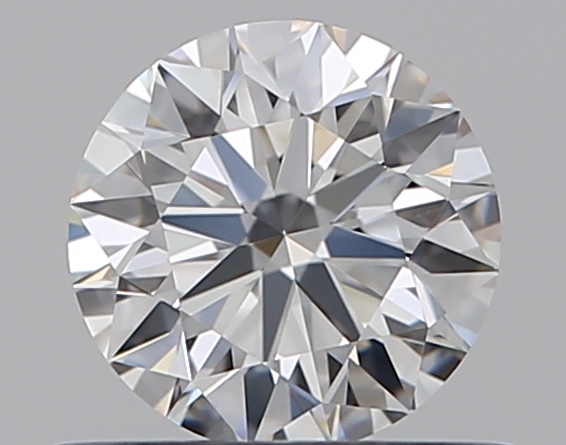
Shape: round
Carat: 0.51
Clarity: VS1
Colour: G
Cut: EX
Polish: EX
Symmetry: EX
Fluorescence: N
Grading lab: GIA
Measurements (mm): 5.12 x 5.14 x 3.16